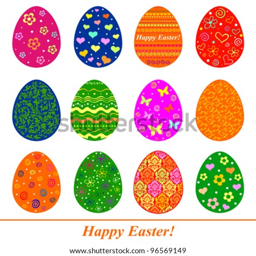
colorful easter eggs set isolated on white background .